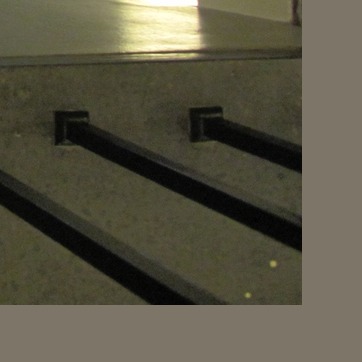
Material: metal